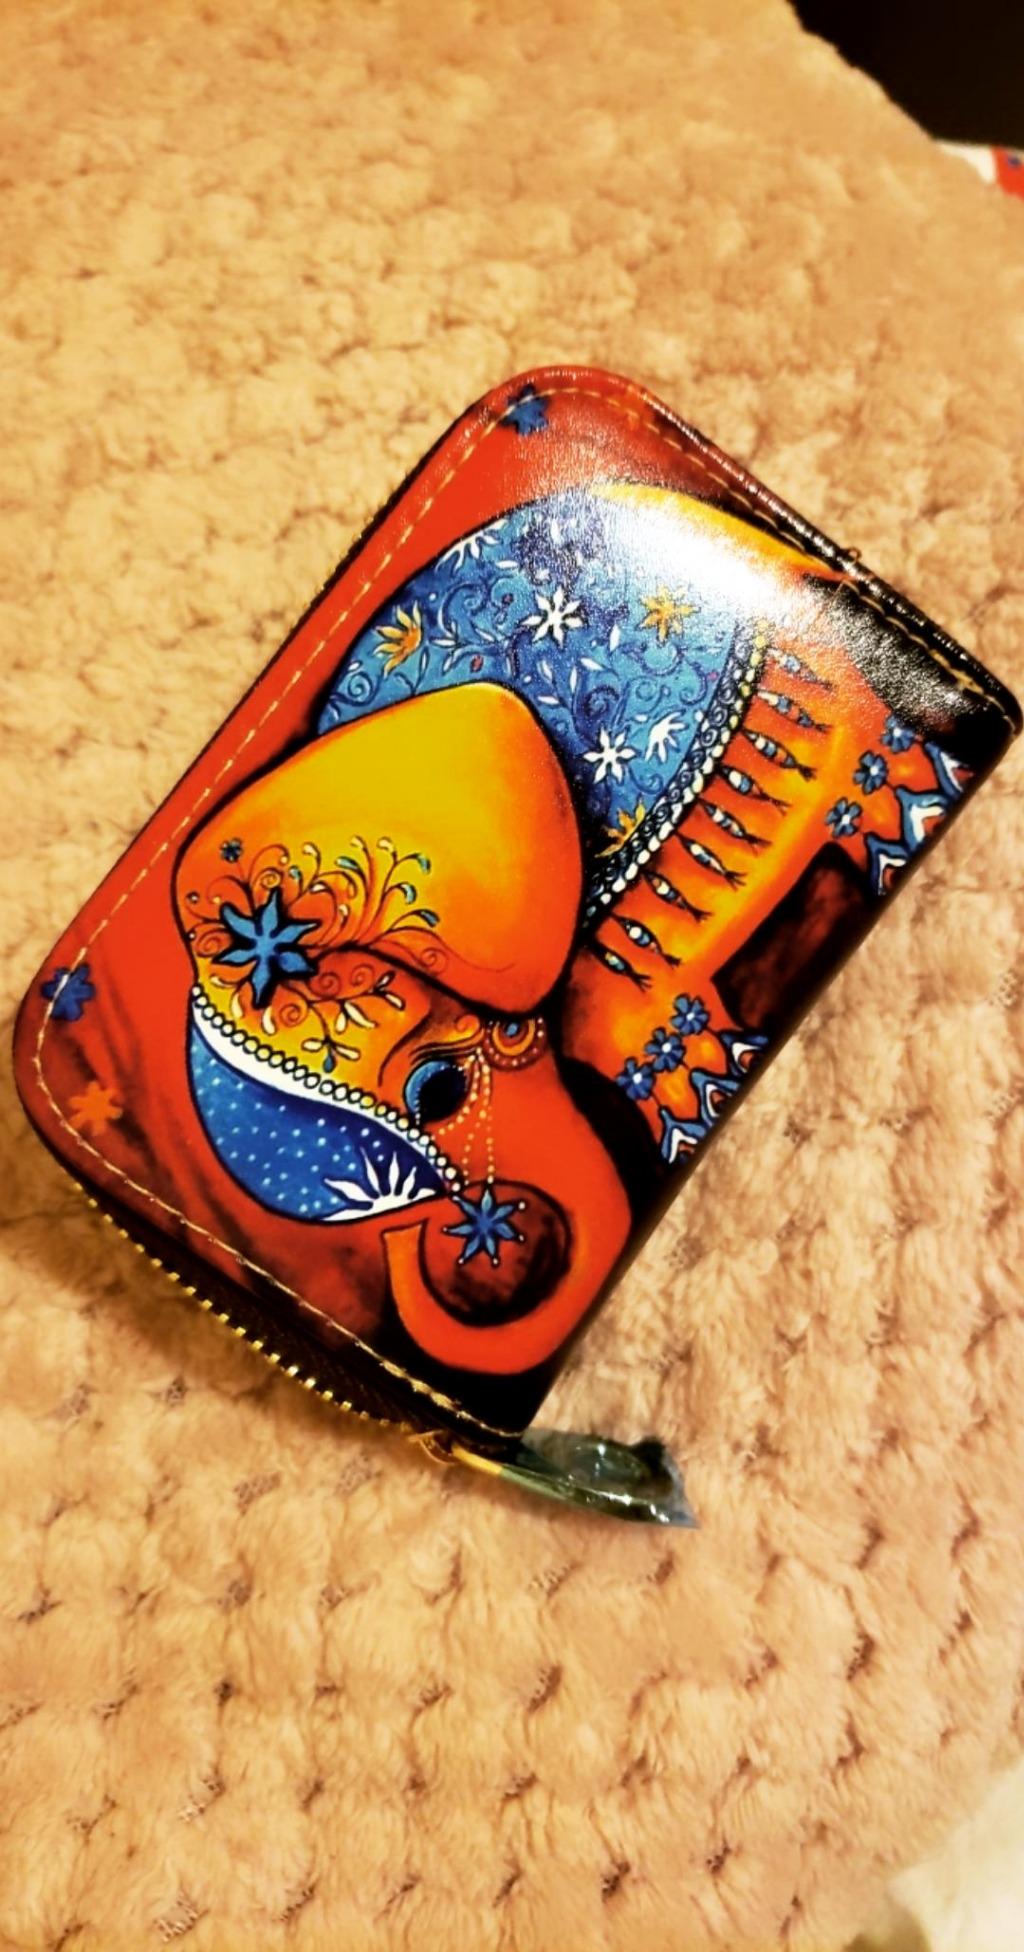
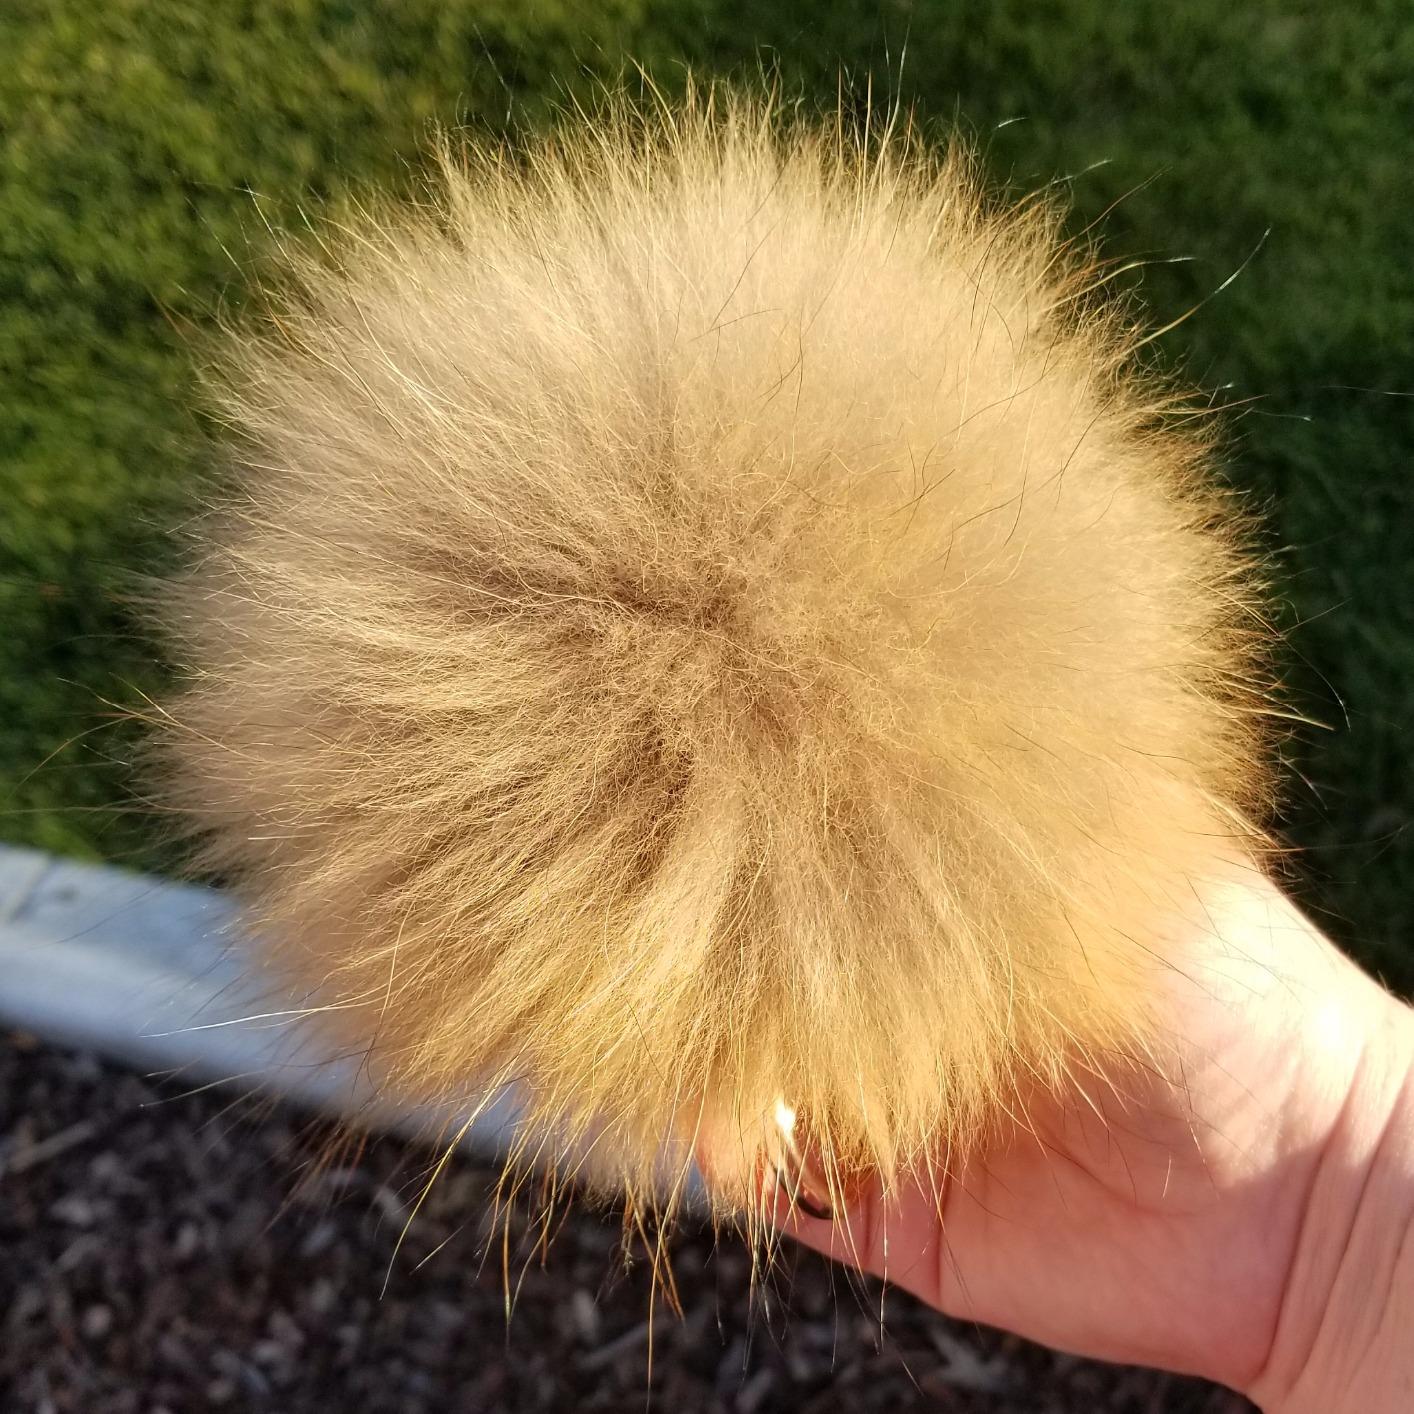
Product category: accessories_keychain
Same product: no